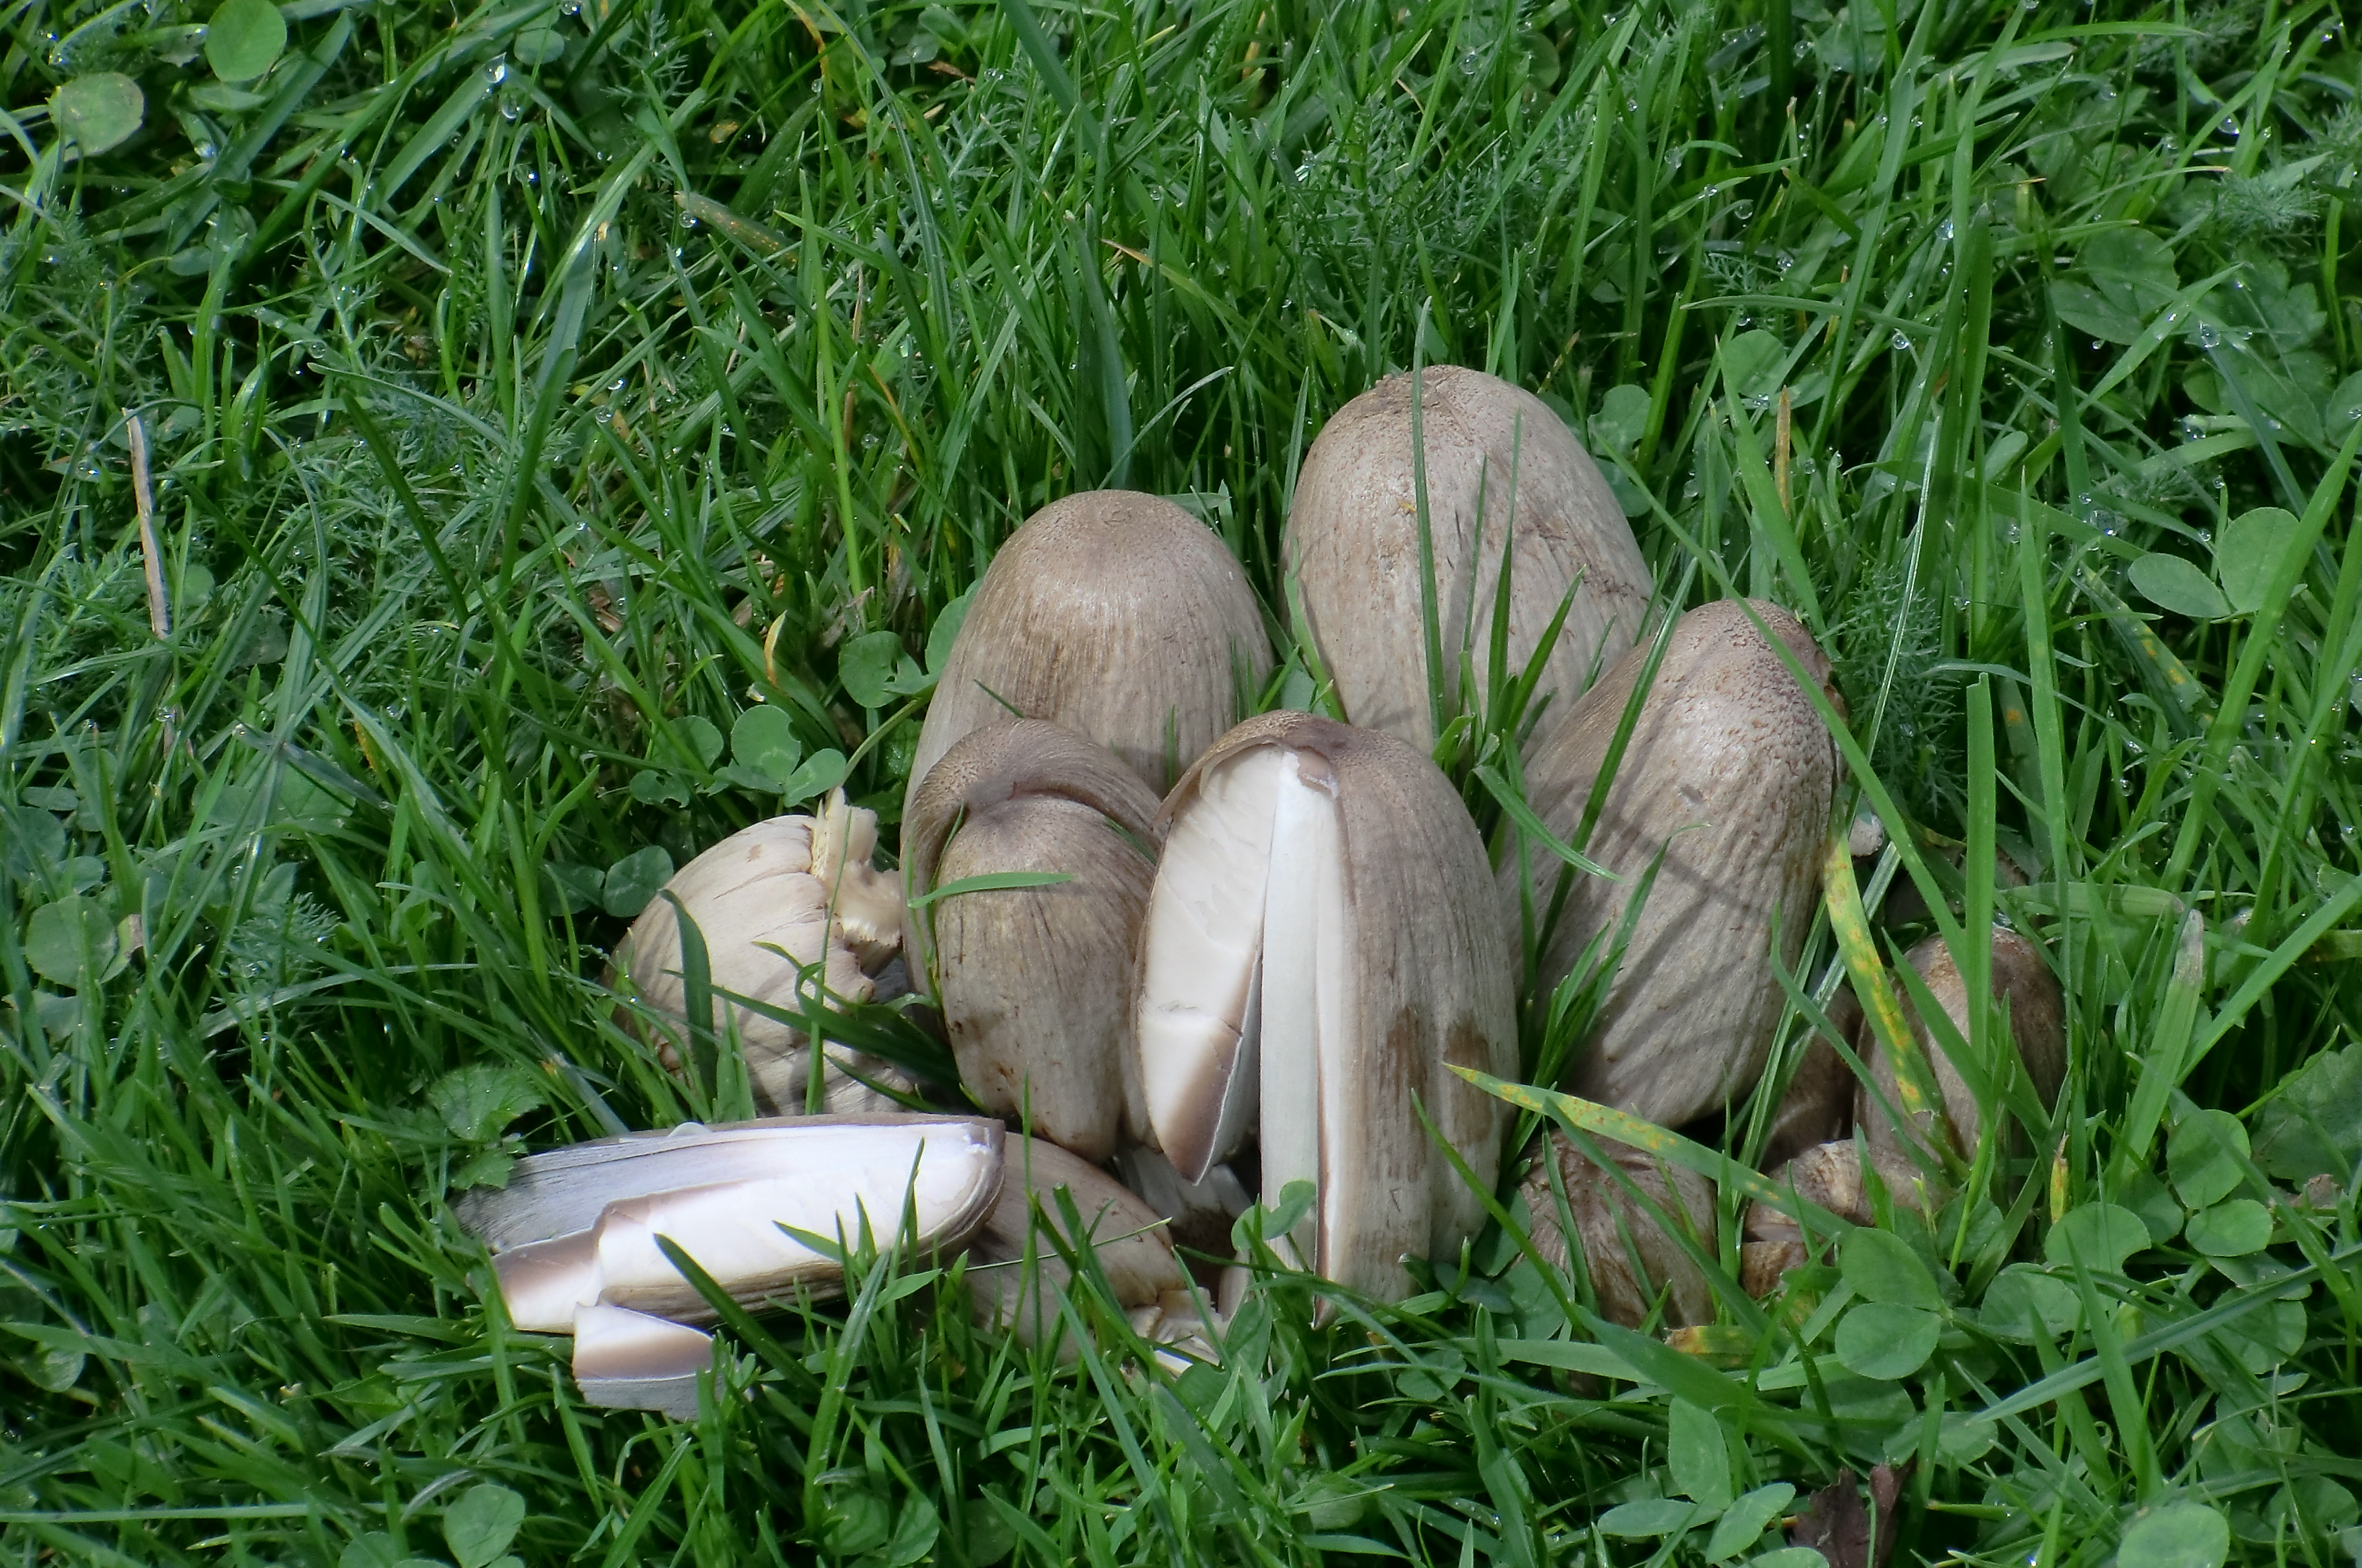
autumn, mushrooms, forest, grass, mushroom, edible mushroom, agaricaceae, plant, fungus, oyster mushroom, pleurotus eryngii, agaricomycetes, agaricus, grass family, penny bun, plant community, russula integra, champignon mushroom